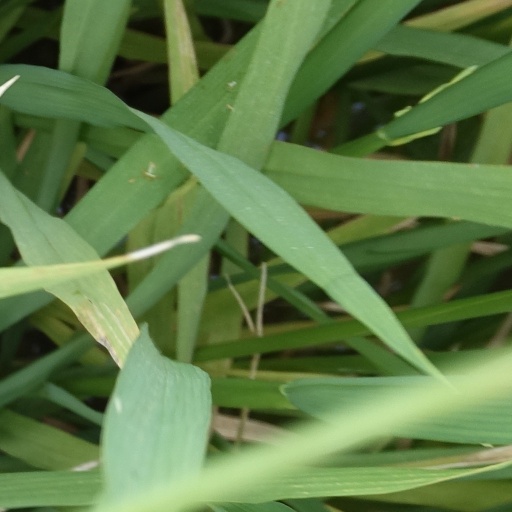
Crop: rice